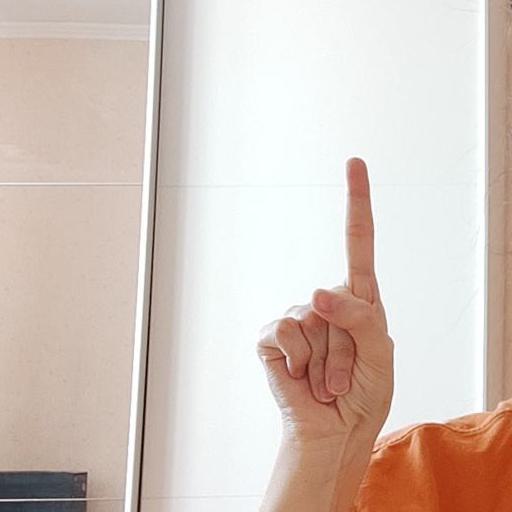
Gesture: one